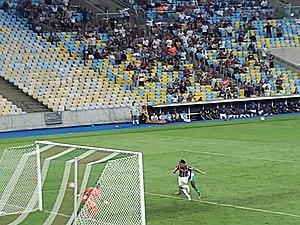
João Pedro Junqueira de Jesus dit João Pedro, né le 26 septembre 2001 à Ribeirão Preto au Brésil, est un footballeur brésilien qui évolue au poste d'attaquant au Watford FC.